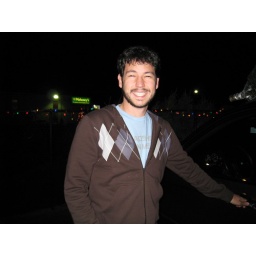
The Christmas season in Boston, complete with tree decorating and a special house party